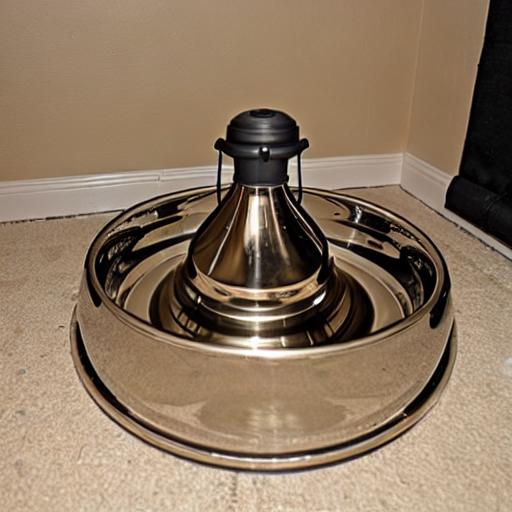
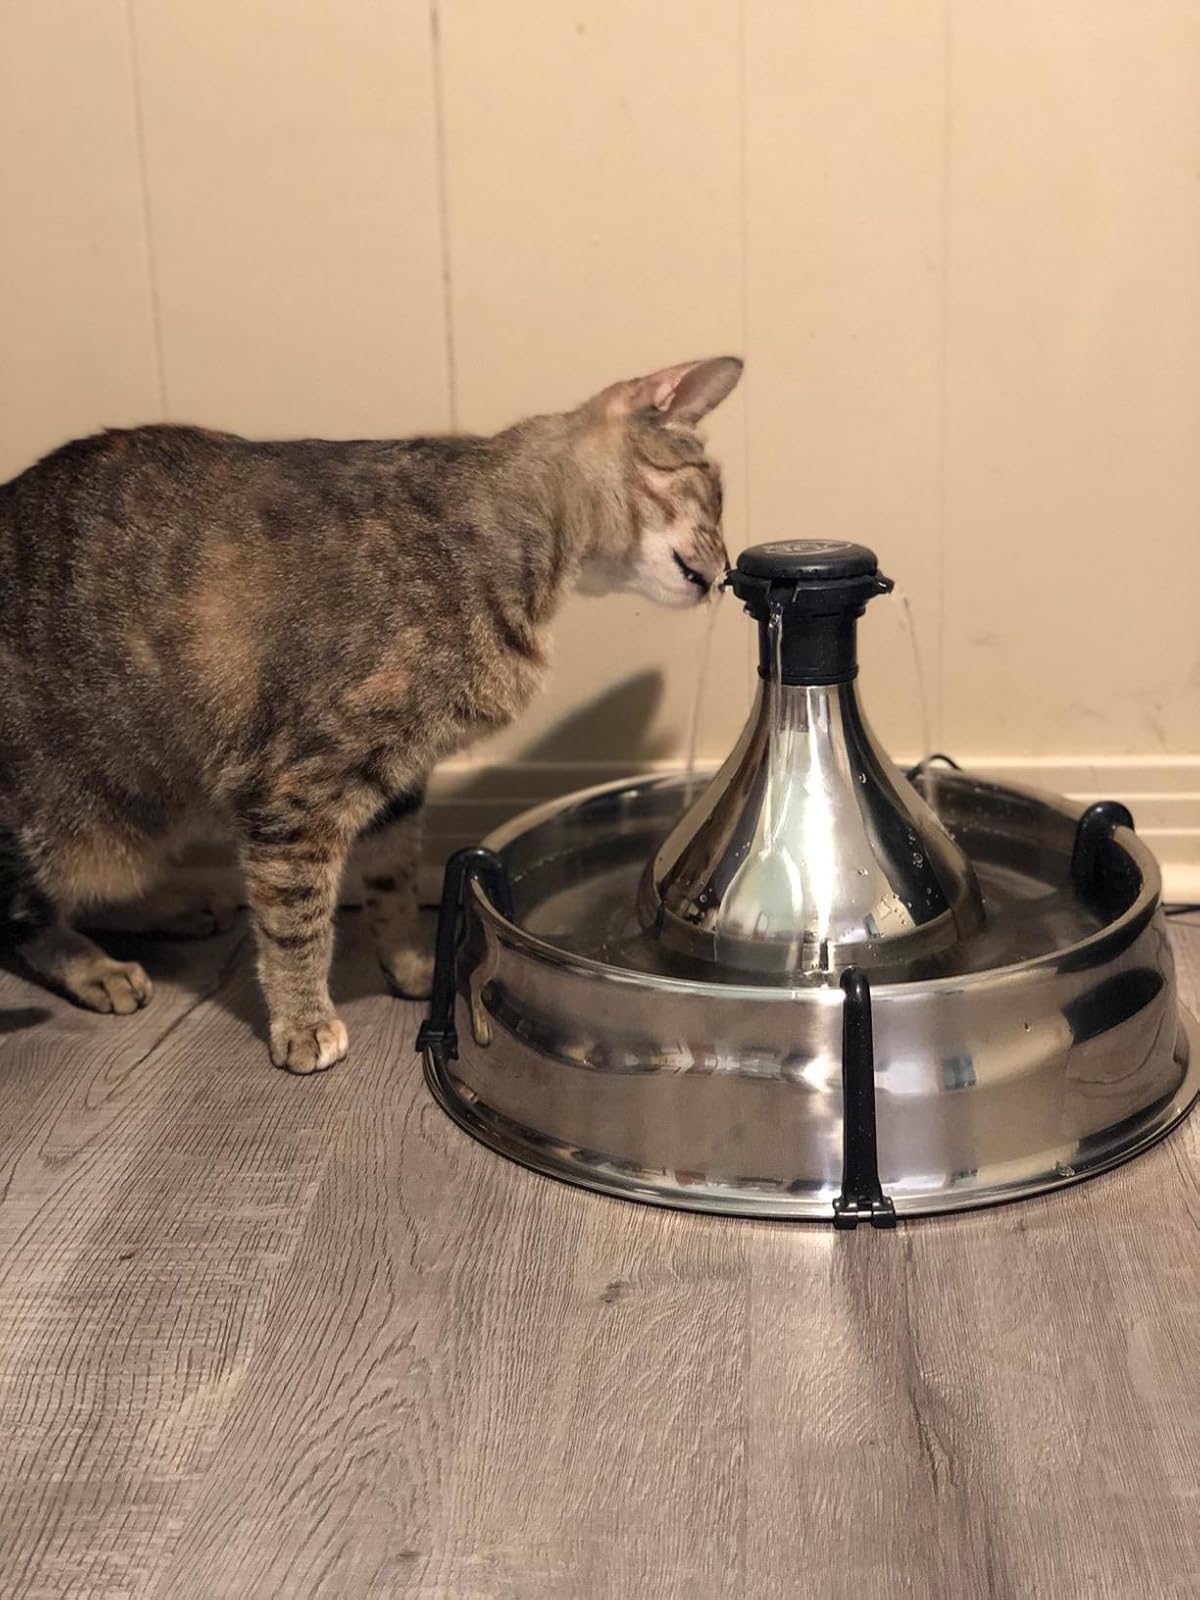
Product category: items_bowl
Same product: no